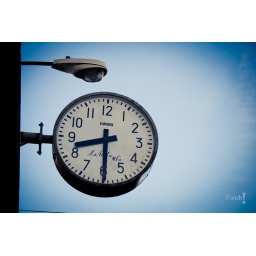
Old street clock in old downtown Guaeamla City.